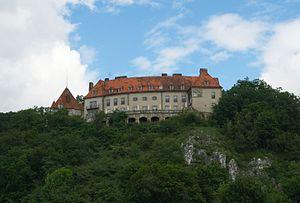
L’université Jagellon de Cracovie fondée en 1364 par le roi de Pologne Kazimierz III le Grand sous le nom d'Académie de Cracovie est la plus ancienne université d'Europe centrale après l'Université Charles de Prague. Son nom actuel de Jagellon est celui de la dynastie royale qui régna sur la République des Deux Nations et dont le premier roi Władysław II Jagellon, refonda l'université d'une manière durable en 1400.
Les Impliqués est un thriller politique polonais réalisé par Jacek Bromski, inspiré du roman du même titre de Zygmunt Miłoszewski, et sorti le 3 juin 2011 sur les écrans polonais.